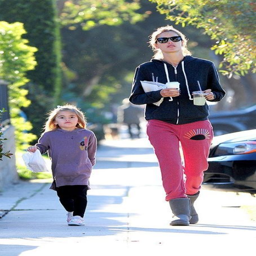
getting some coffee and fresh pastries to start her week , fashion model and her daughter made a stop on monday morning .